Trinity (comic book)

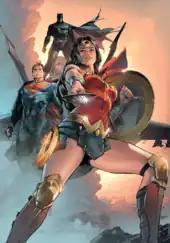
Batman, Superman, and Wonder Woman on the cover of "Trinity" (vol. 2) #4 (February 2017), as they appear in "DC Universe", art by Clay Mann and Brad Anderson

In 2016, as part of "DC Rebirth", DC Comics launched a second "Trinity" comic book series featuring Superman, Batman, and Wonder Woman. The series was launched in September and ended in April 2018 with 22 issues and one "Annual". Writers who worked on the series include Francis Manapul, Rob Williams, and James Robinson.